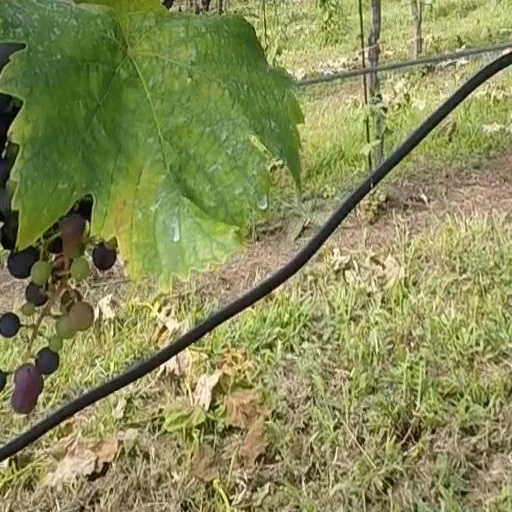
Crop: grape